Wilson Place Museum

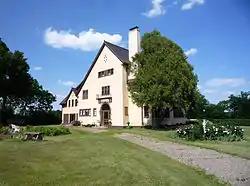
view of the front entrance of Wilson Place Museum

Wilson Place Museum is a house museum in Menomonie, Wisconsin.